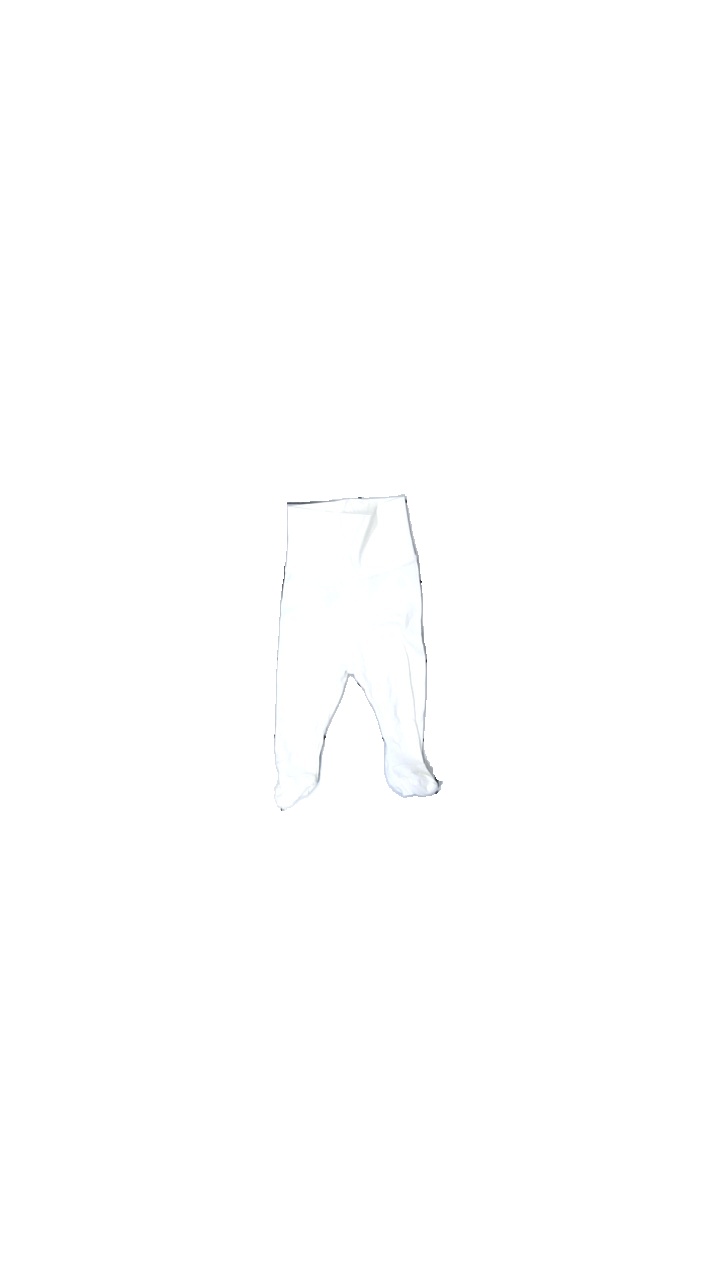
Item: Tights (Children)
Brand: H&m
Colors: White
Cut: Regular
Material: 100% cotton
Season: All
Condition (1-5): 3
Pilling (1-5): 3
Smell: Minor
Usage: Reuse
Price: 50-100